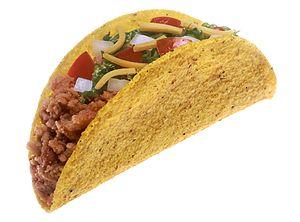
Un taco est un antojito de la cuisine mexicaine qui se compose d'une tortilla de maïs repliée ou enroulée sur elle-même contenant presque toujours une garniture le plus souvent à base de viande, de sauce, d'oignon et de coriandre fraiche hachée.